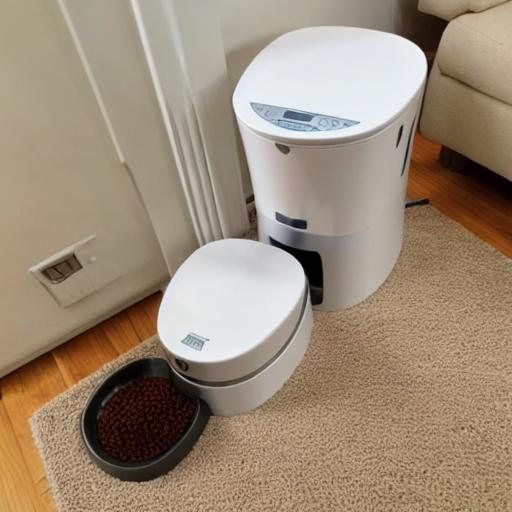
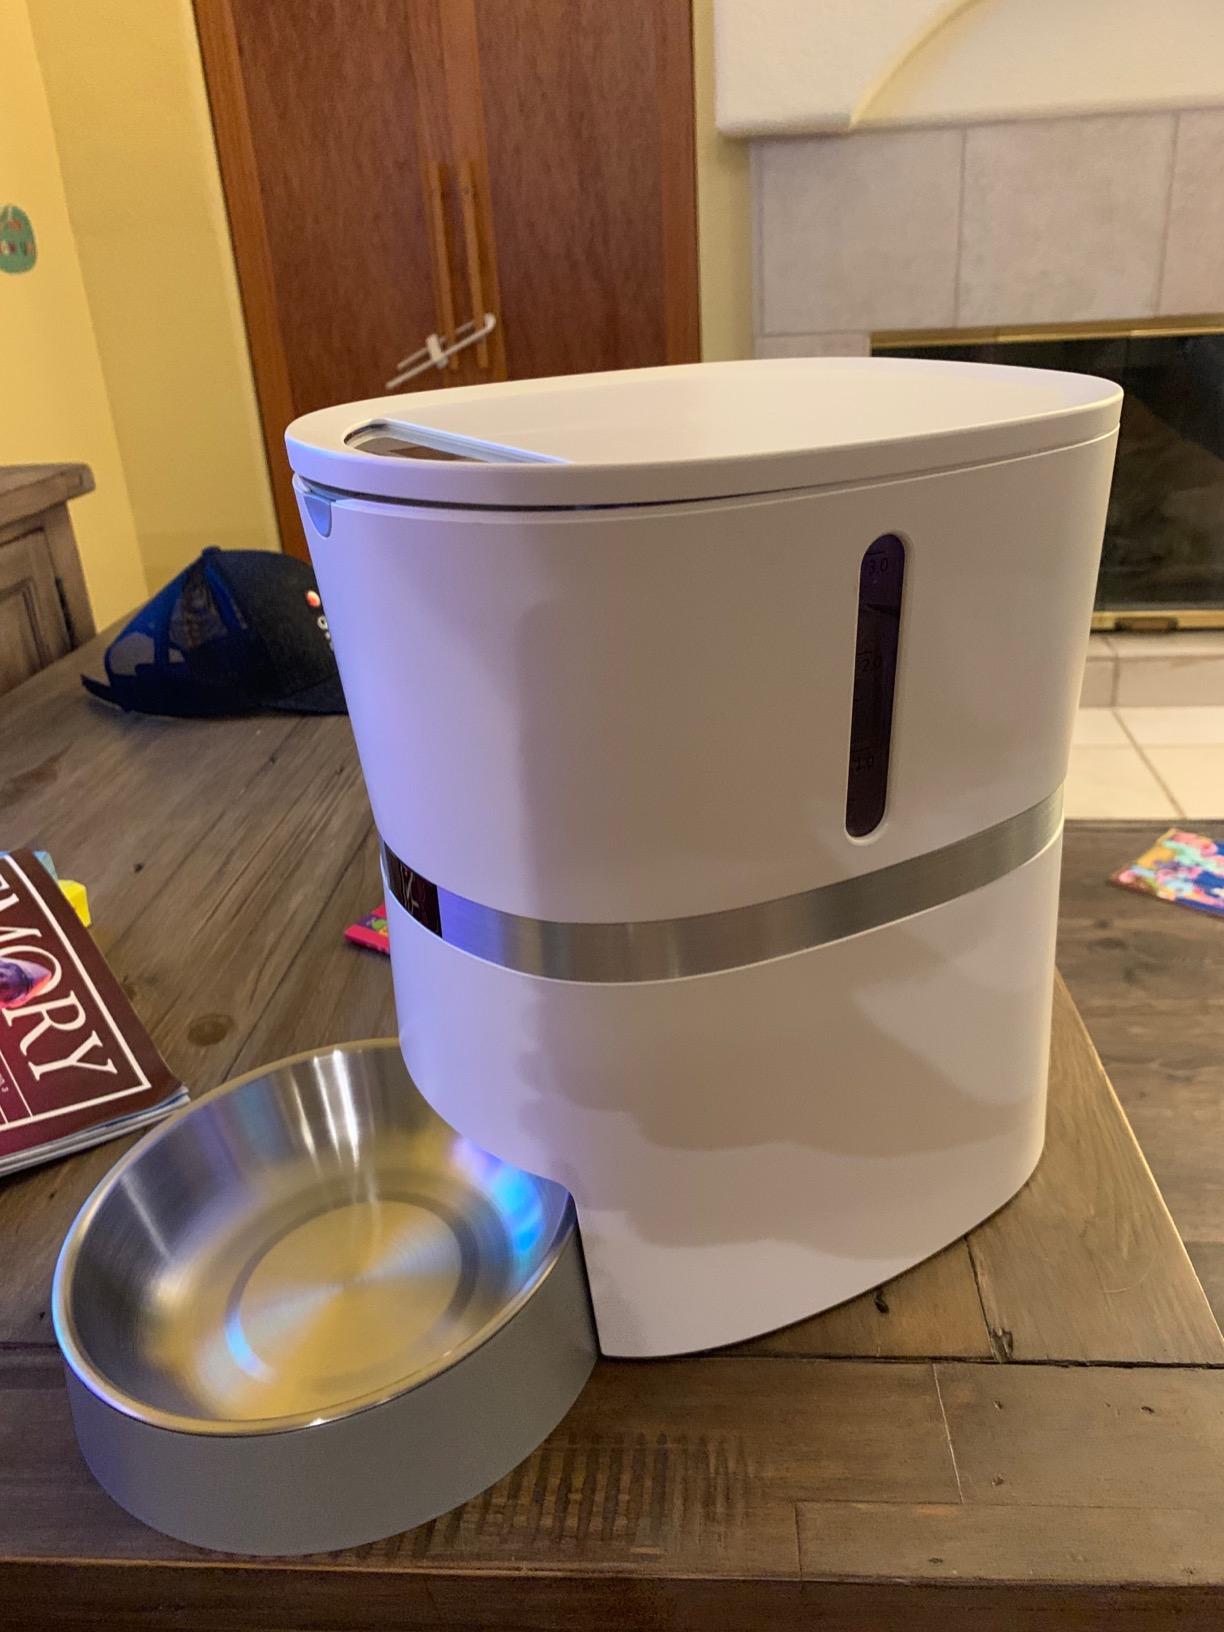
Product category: items_feeder
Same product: no